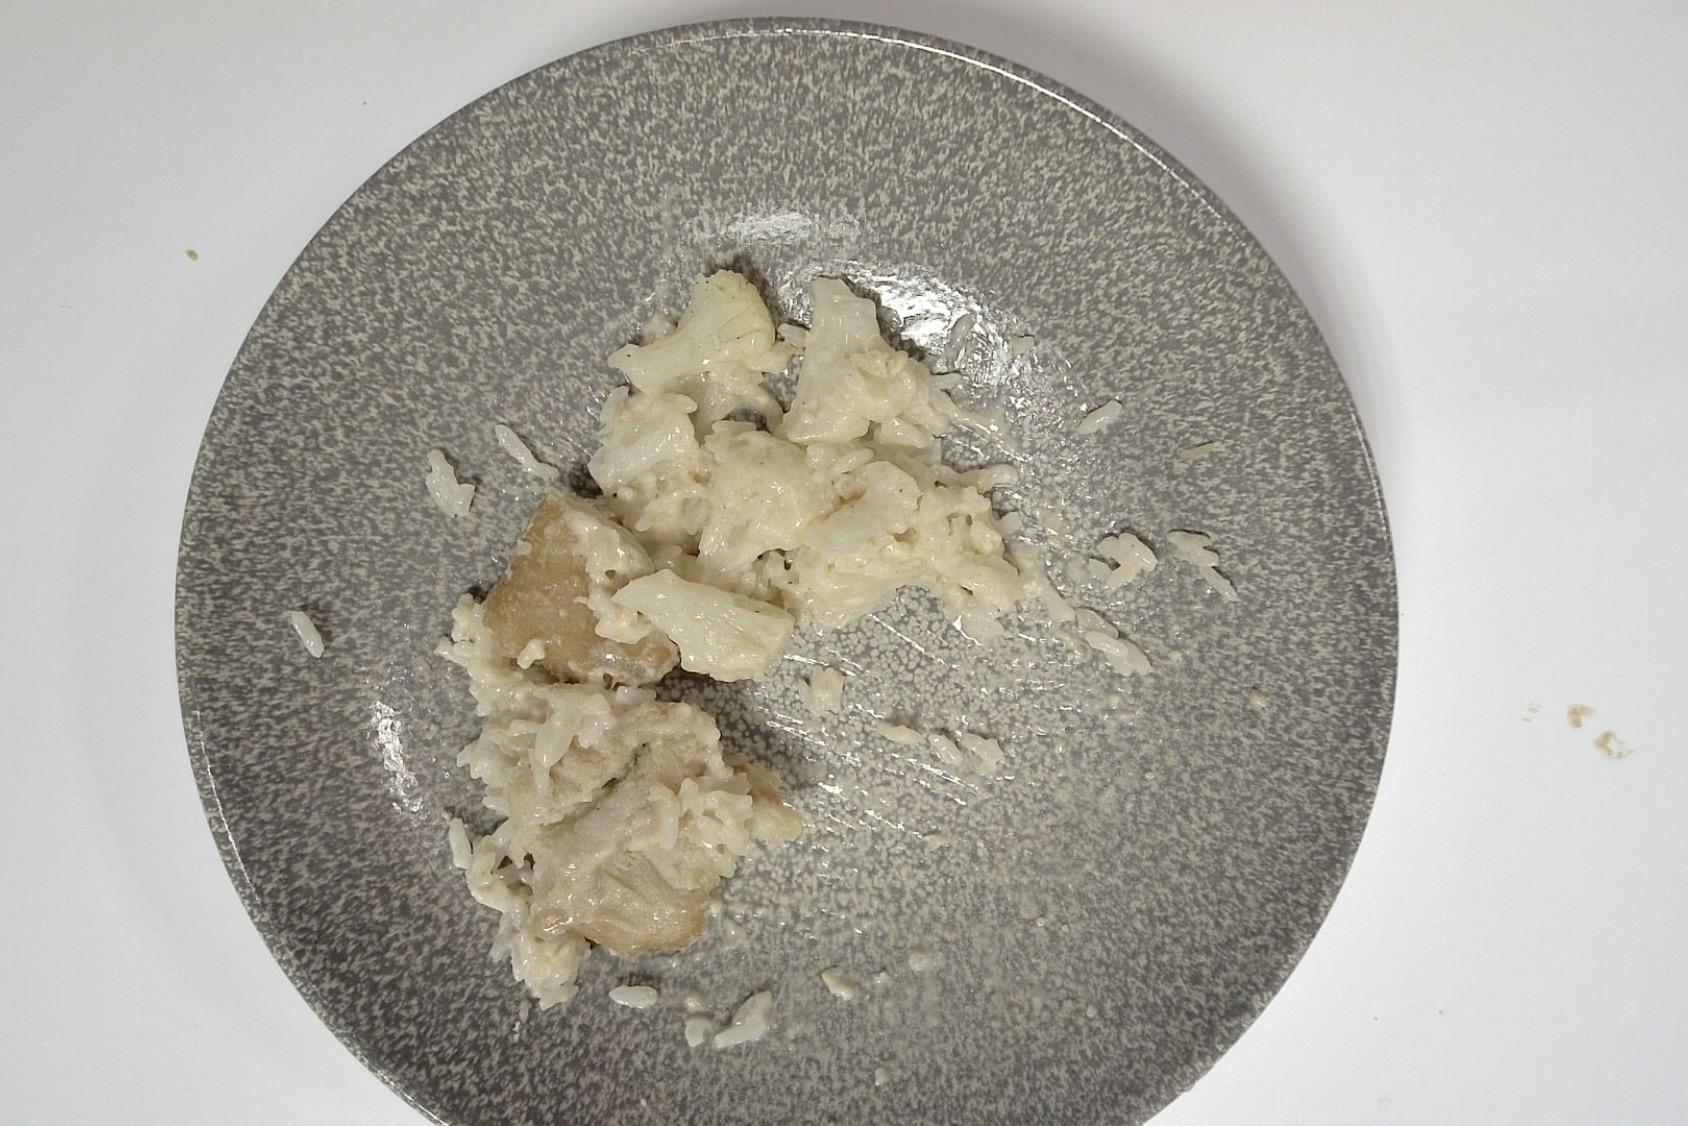
Dish: Paniertes Fischfilet mit Blumenkohl , Reis , Helle Sauce
Portion size: Normale Portion
Ingredients: rice, cauliflower, breaded-fish-fillet, light-sauce-or-white-sauce
Weight as served: 315 g
Energy as served: 307,850 kcal (1.294,350 kJ)
Fat: 11,110 g (saturated: 3,465 g)
Carbohydrates: 35,090 g (sugar: 4,415 g)
Protein: 15,550 g
Salt: 2,190 g
Weight after return: 185 g
Energy after return: 180,801 kcal